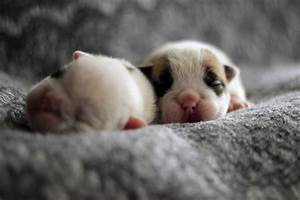
Label: dog